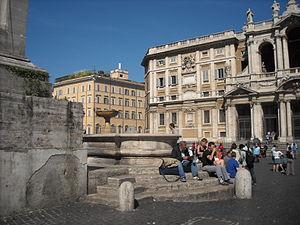
La fontaine de la place Santa Maria Maggiore, ou fontaine de la place Sainte-Marie-Majeure, en italien : Fontana di piazza Santa Maria Maggiore ou Fontana Santa Maria Maggiore, est située sur la place du même nom, sur le parvis de la basilique Sainte-Marie-Majeure, au pied de la colonne de la Paix, à Rome en Italie.